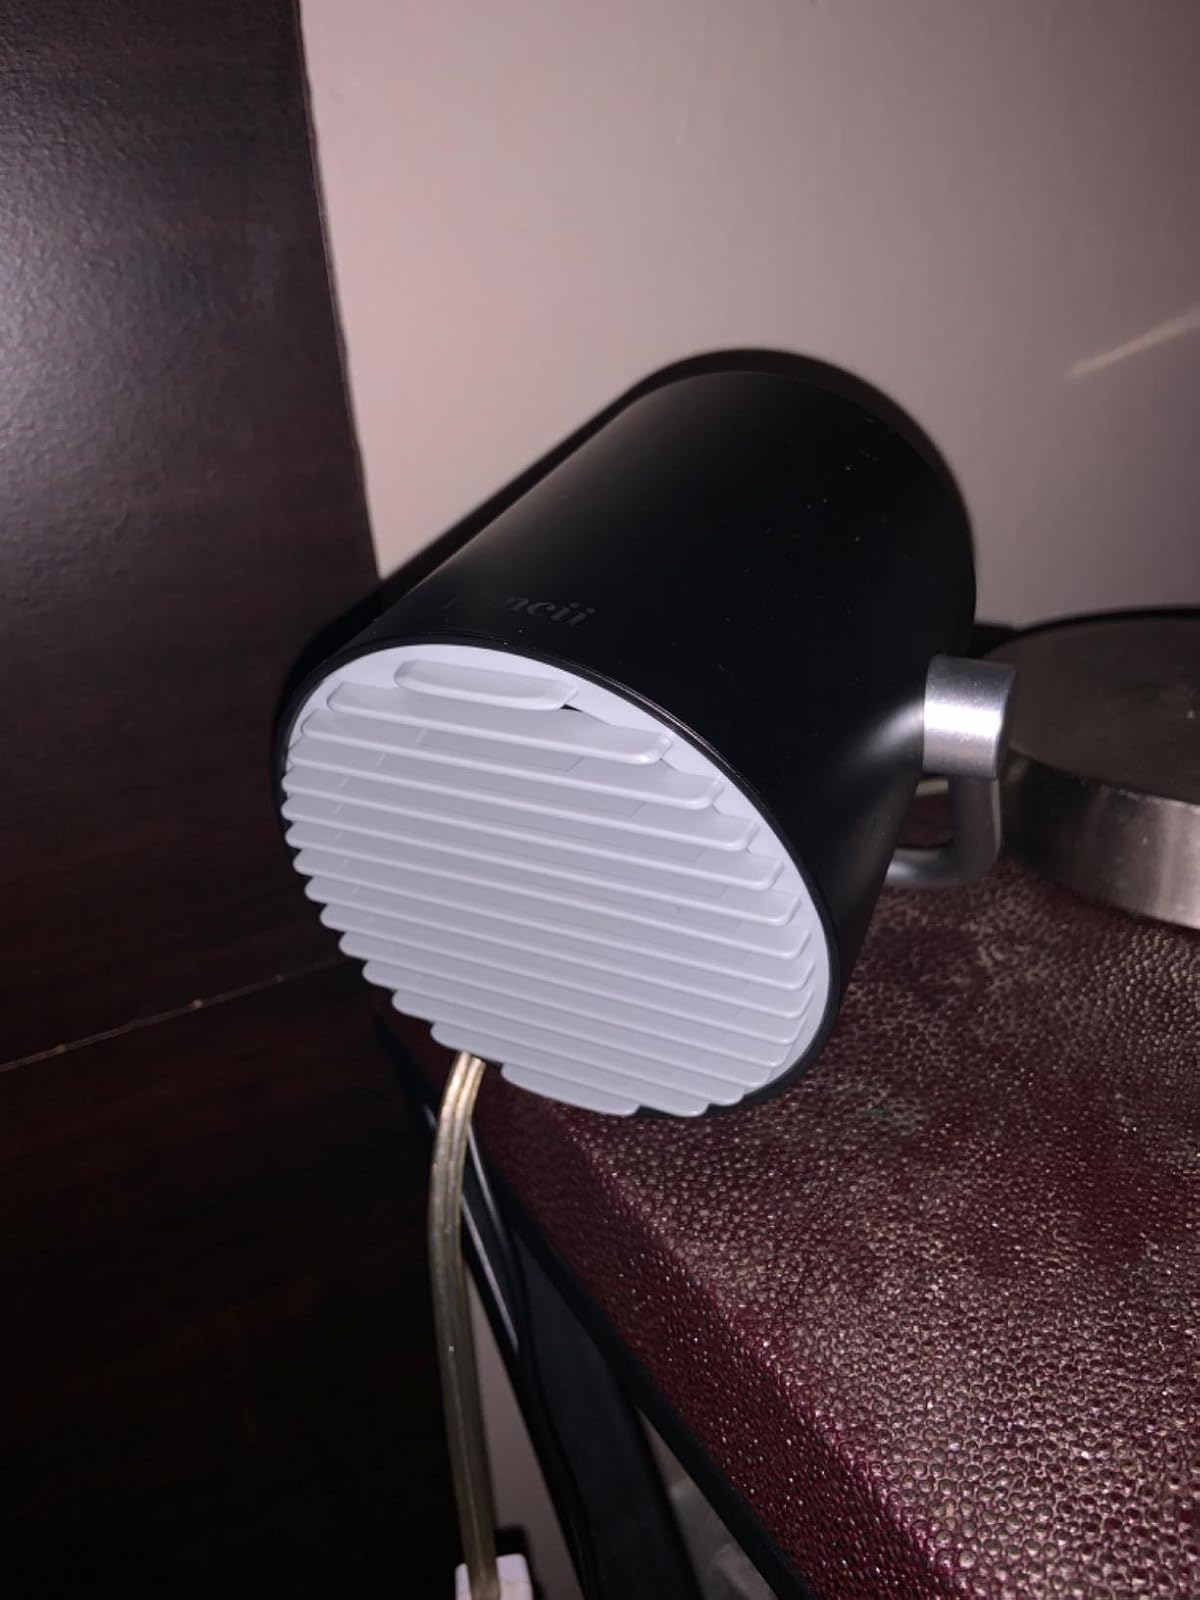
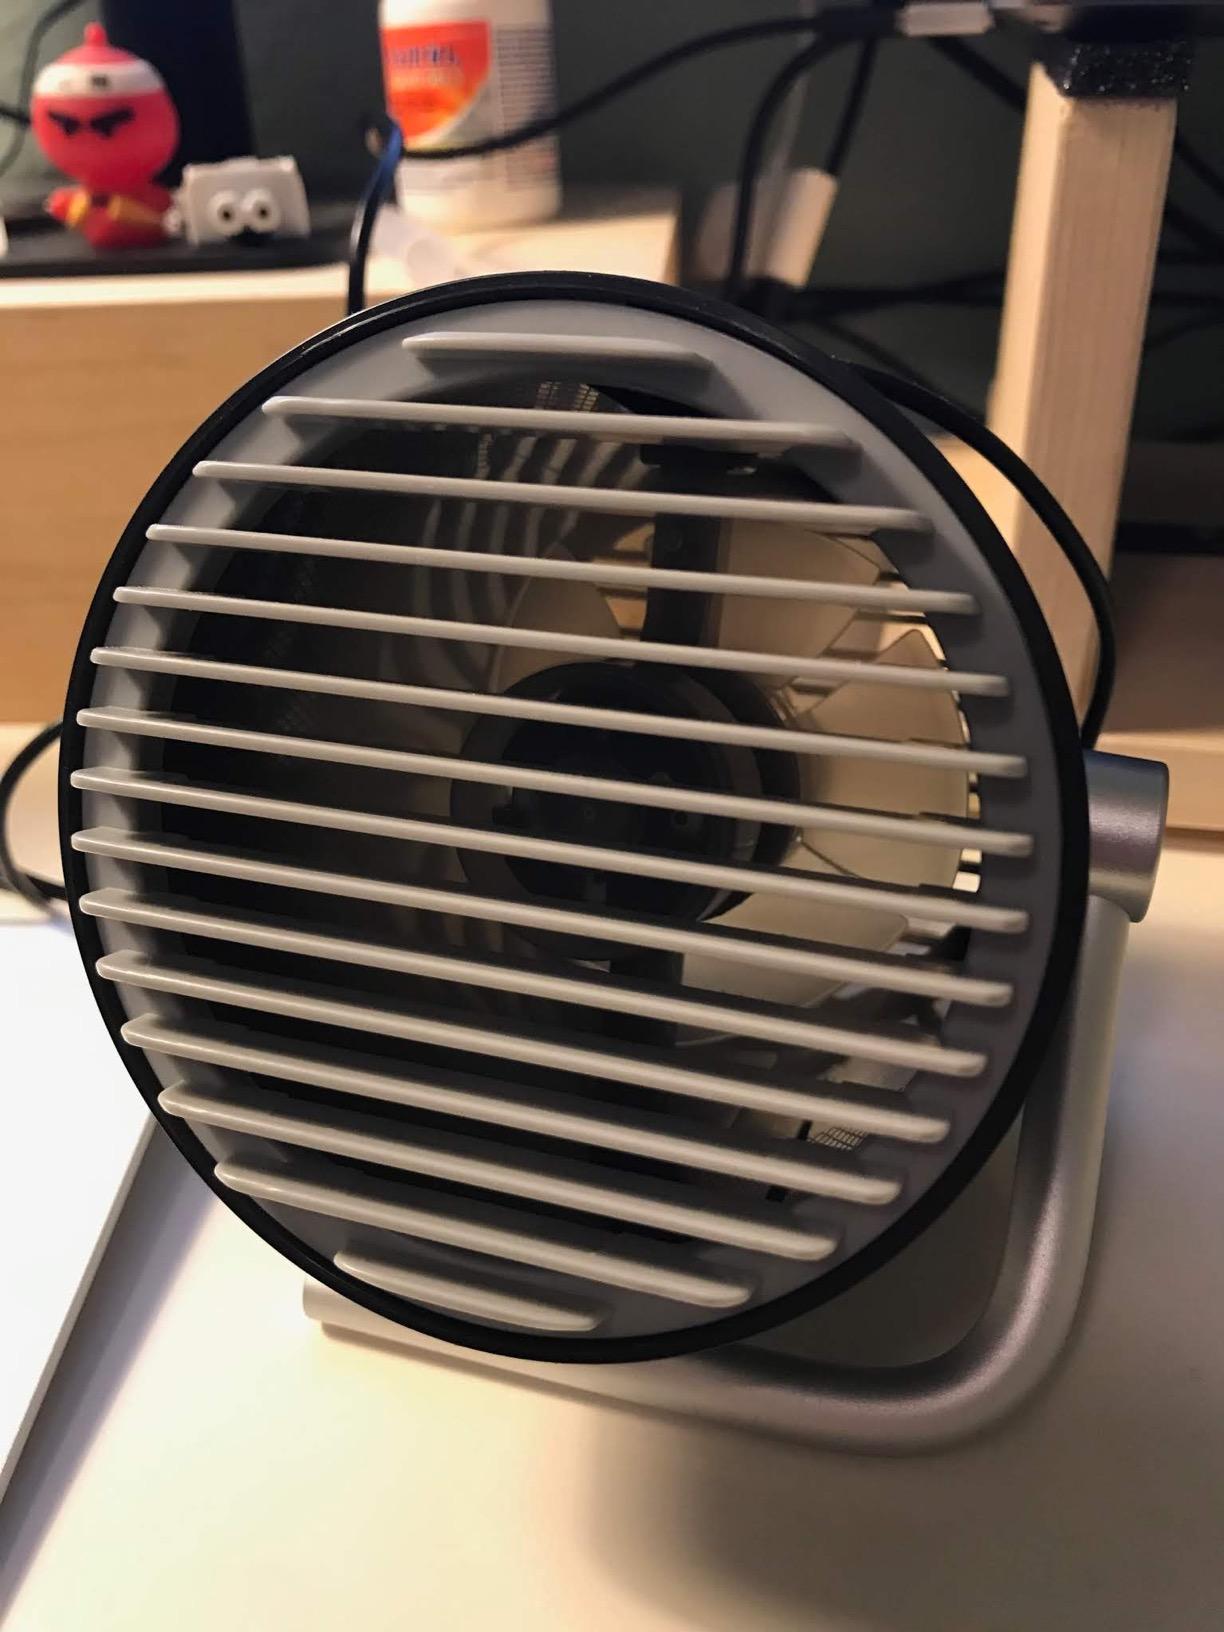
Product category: fan
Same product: yes